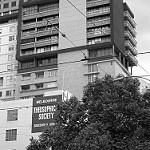
Label: B & W